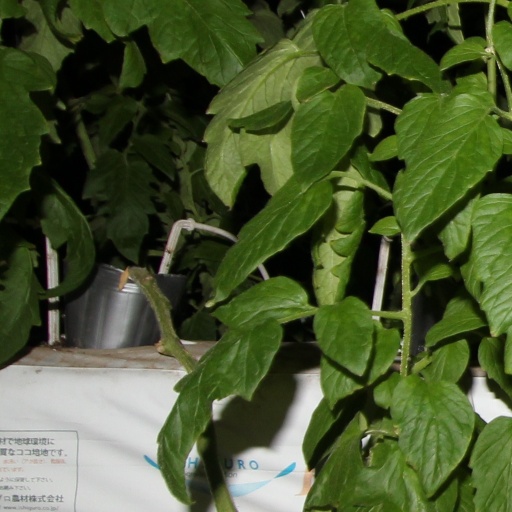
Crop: tomato